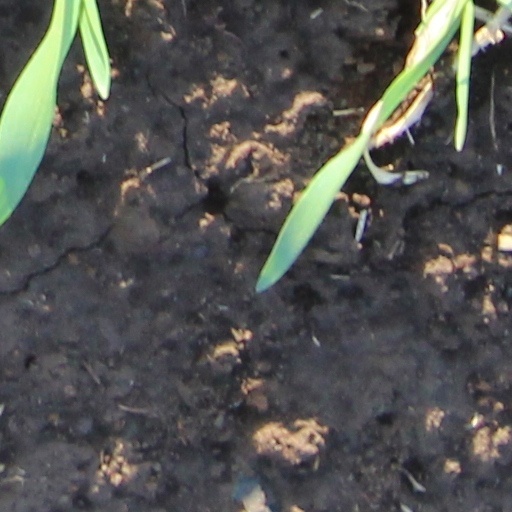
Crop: wheat